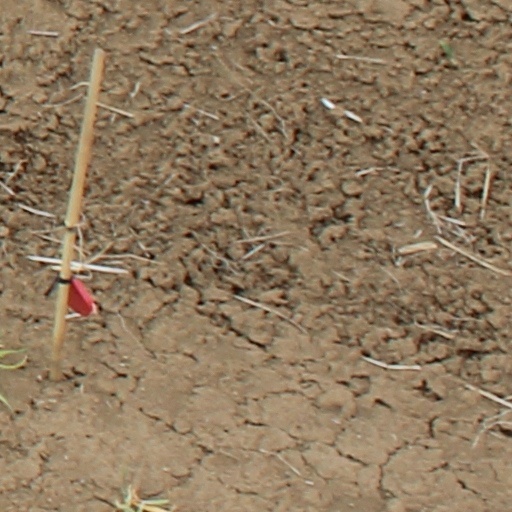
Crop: wheat